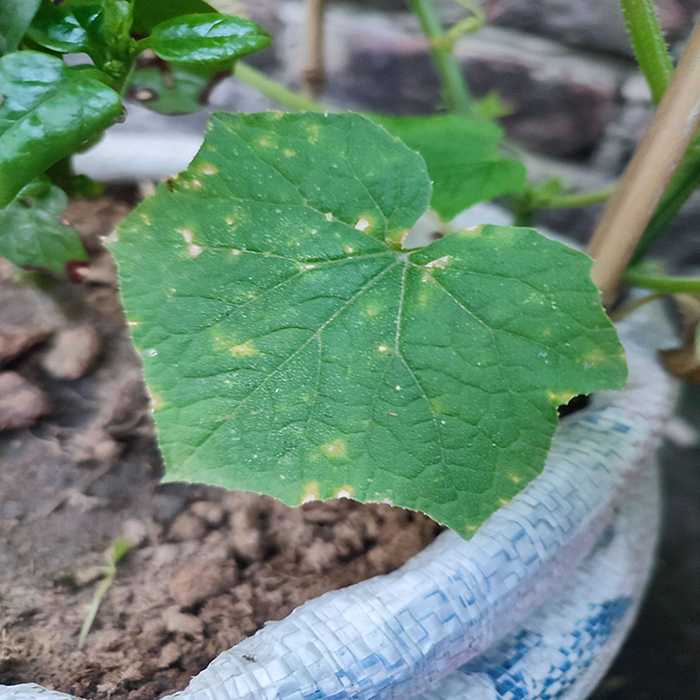
Plant: Cucumber
Label: Downy mildew